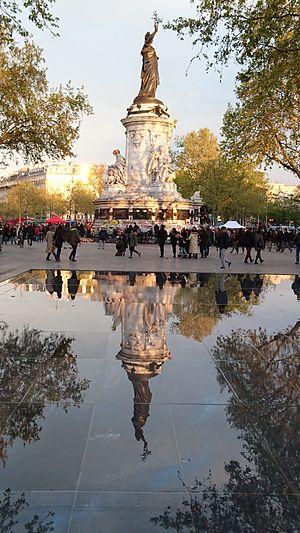
Marianne et son reflet
Marianne est une figure symbolique de la République française.